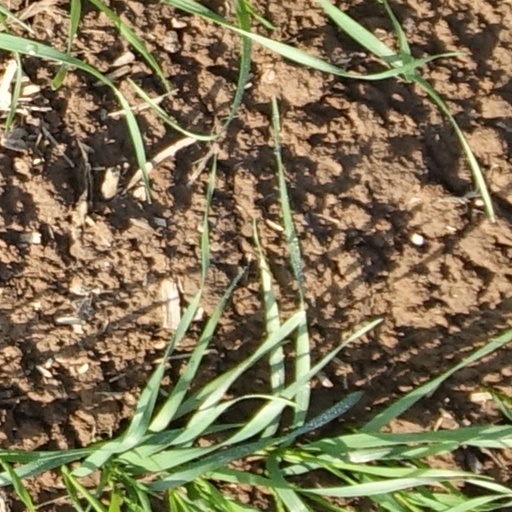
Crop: wheat